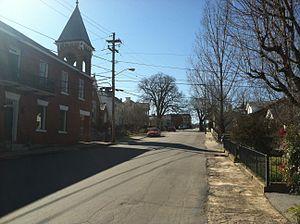
La ville américaine de Fincastle est le siège du comté de Botetourt, dans l’État de Virginie. Lors du recensement de 2010, sa population s’élevait à 353 habitants.